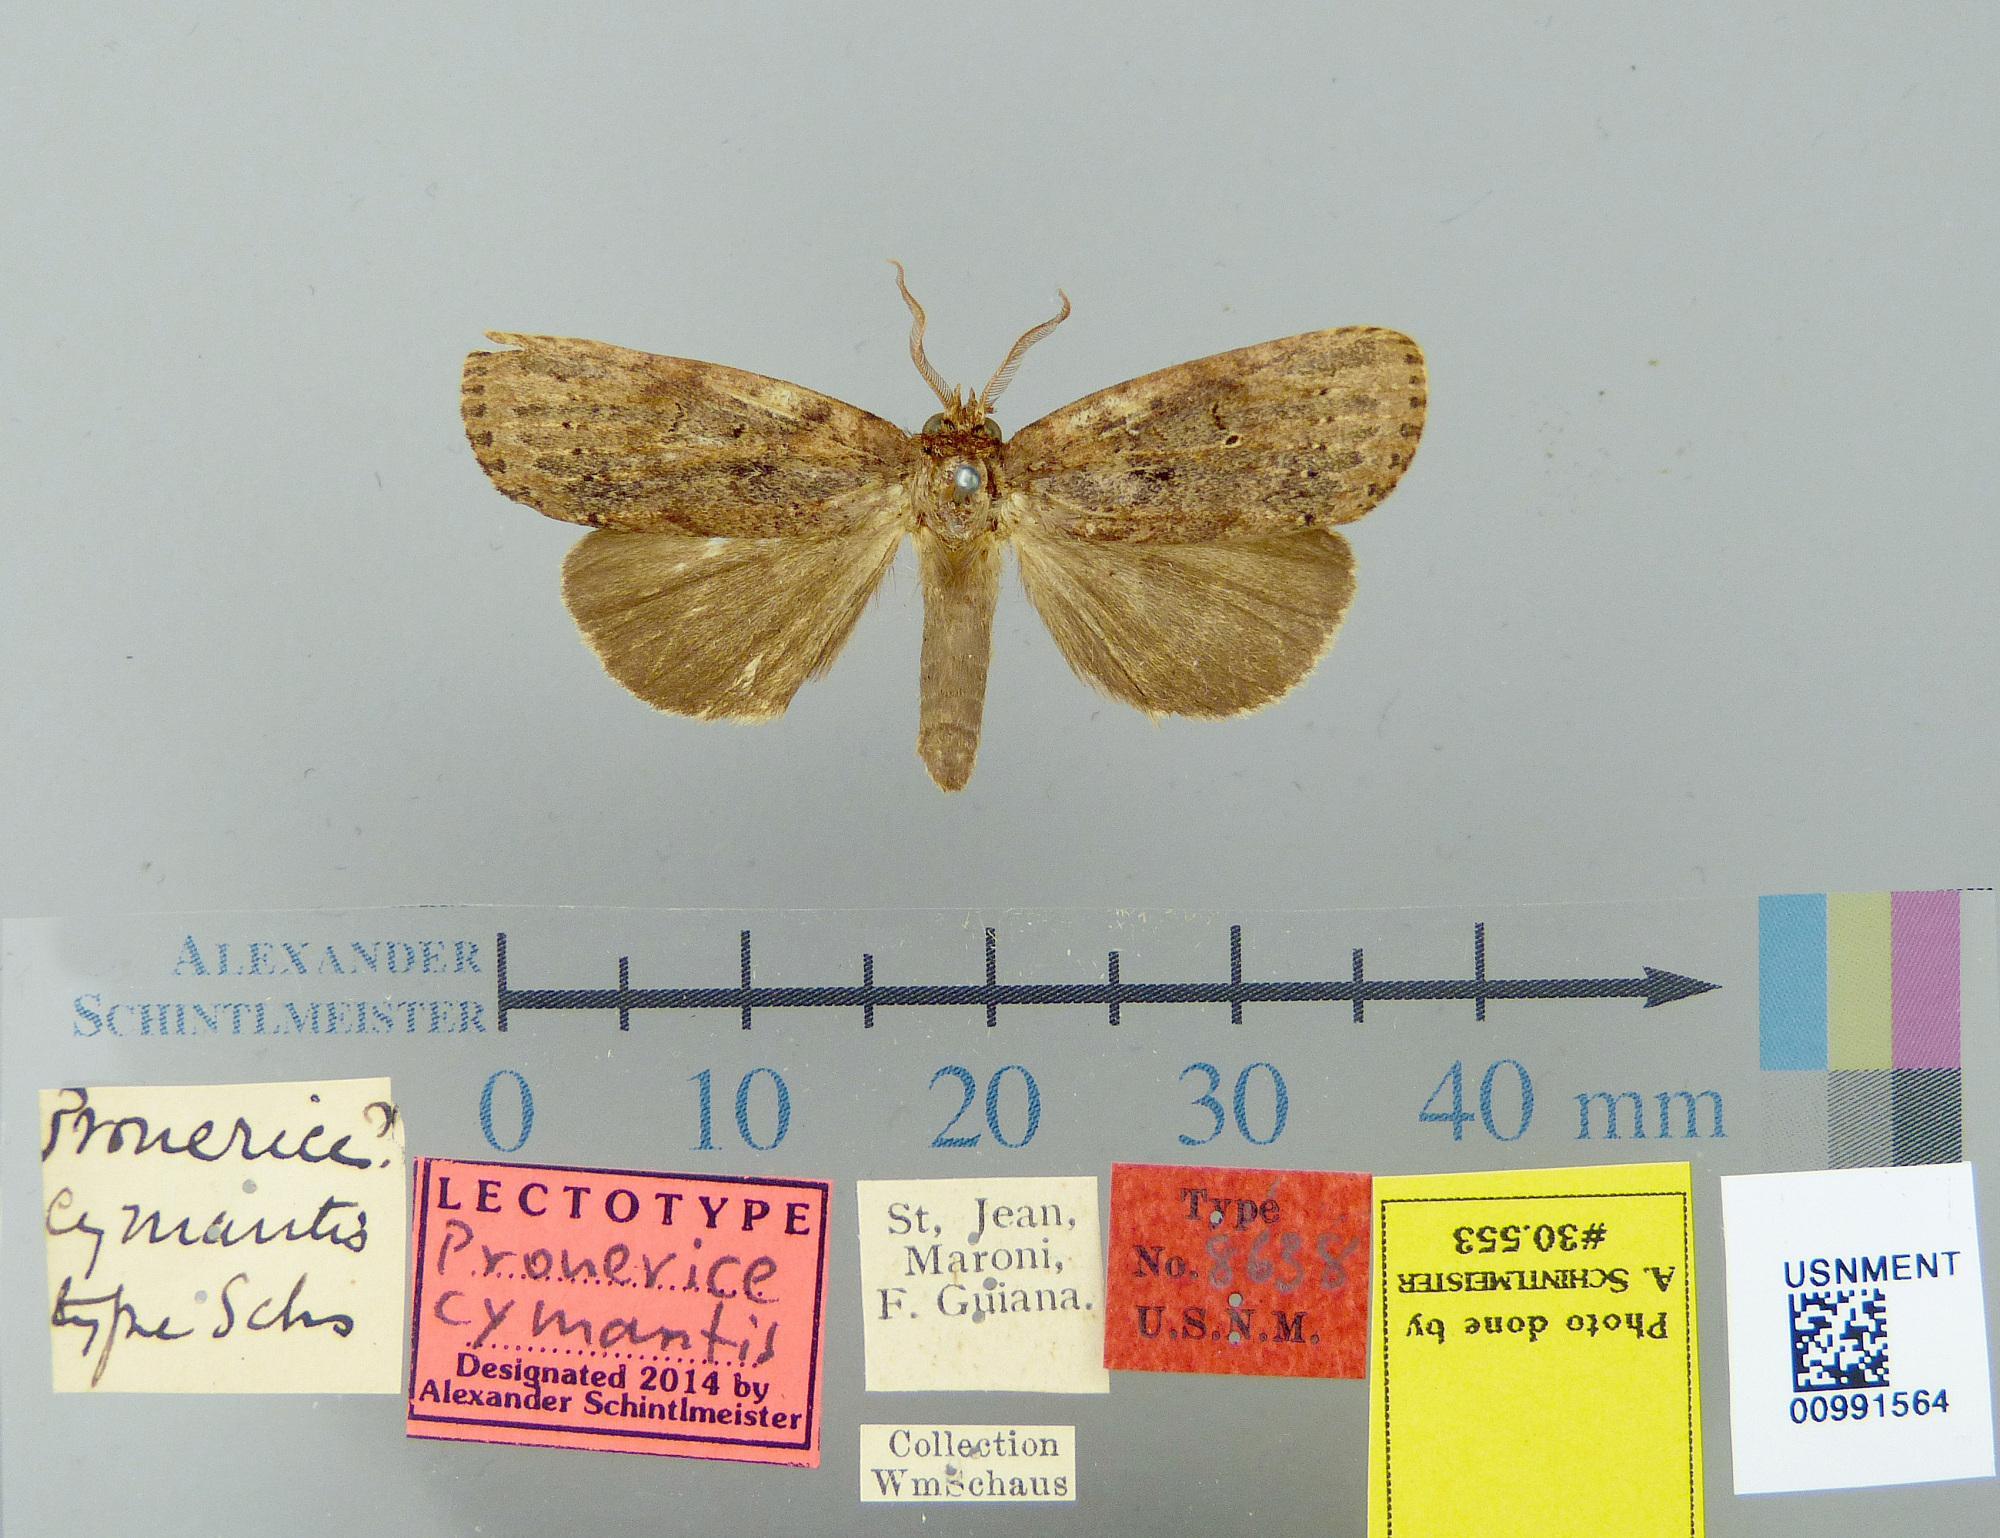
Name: Pronerice cymantis
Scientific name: Pronerice cymantis Schaus, 1906
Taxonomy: Animalia, Arthropoda, Insecta, Lepidoptera, Notodontidae
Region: [Not Stated]
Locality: St. Jean du Maroni, French Guiana, France